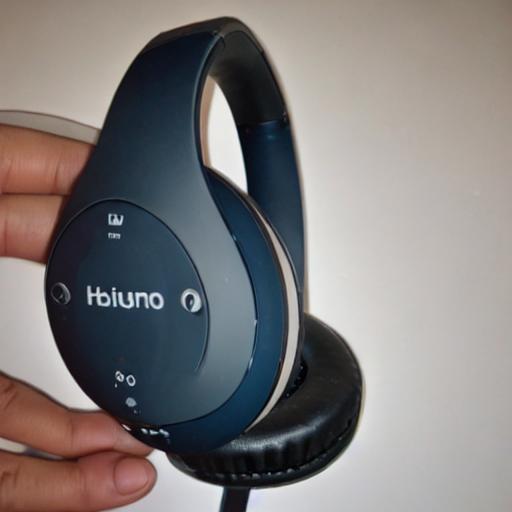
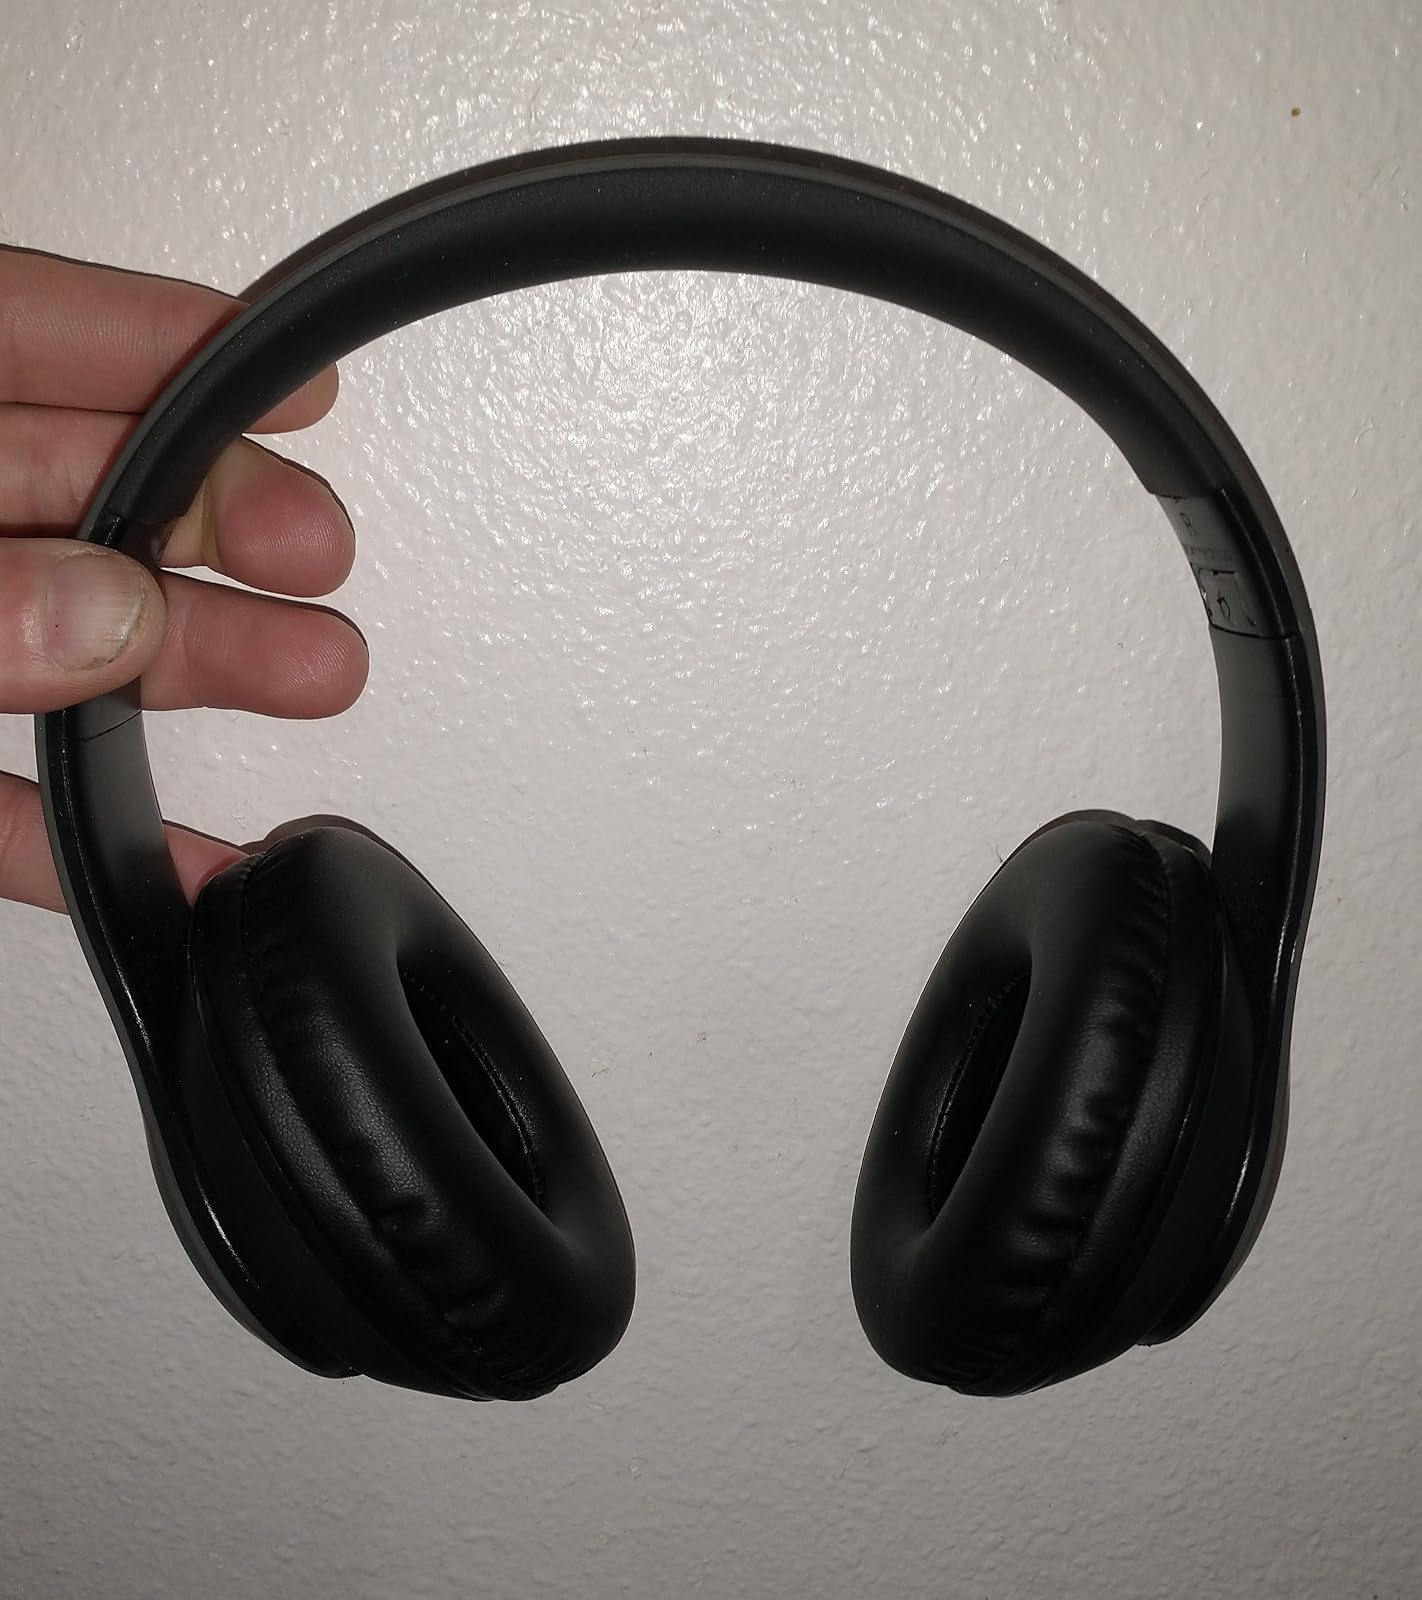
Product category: headphones
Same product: no